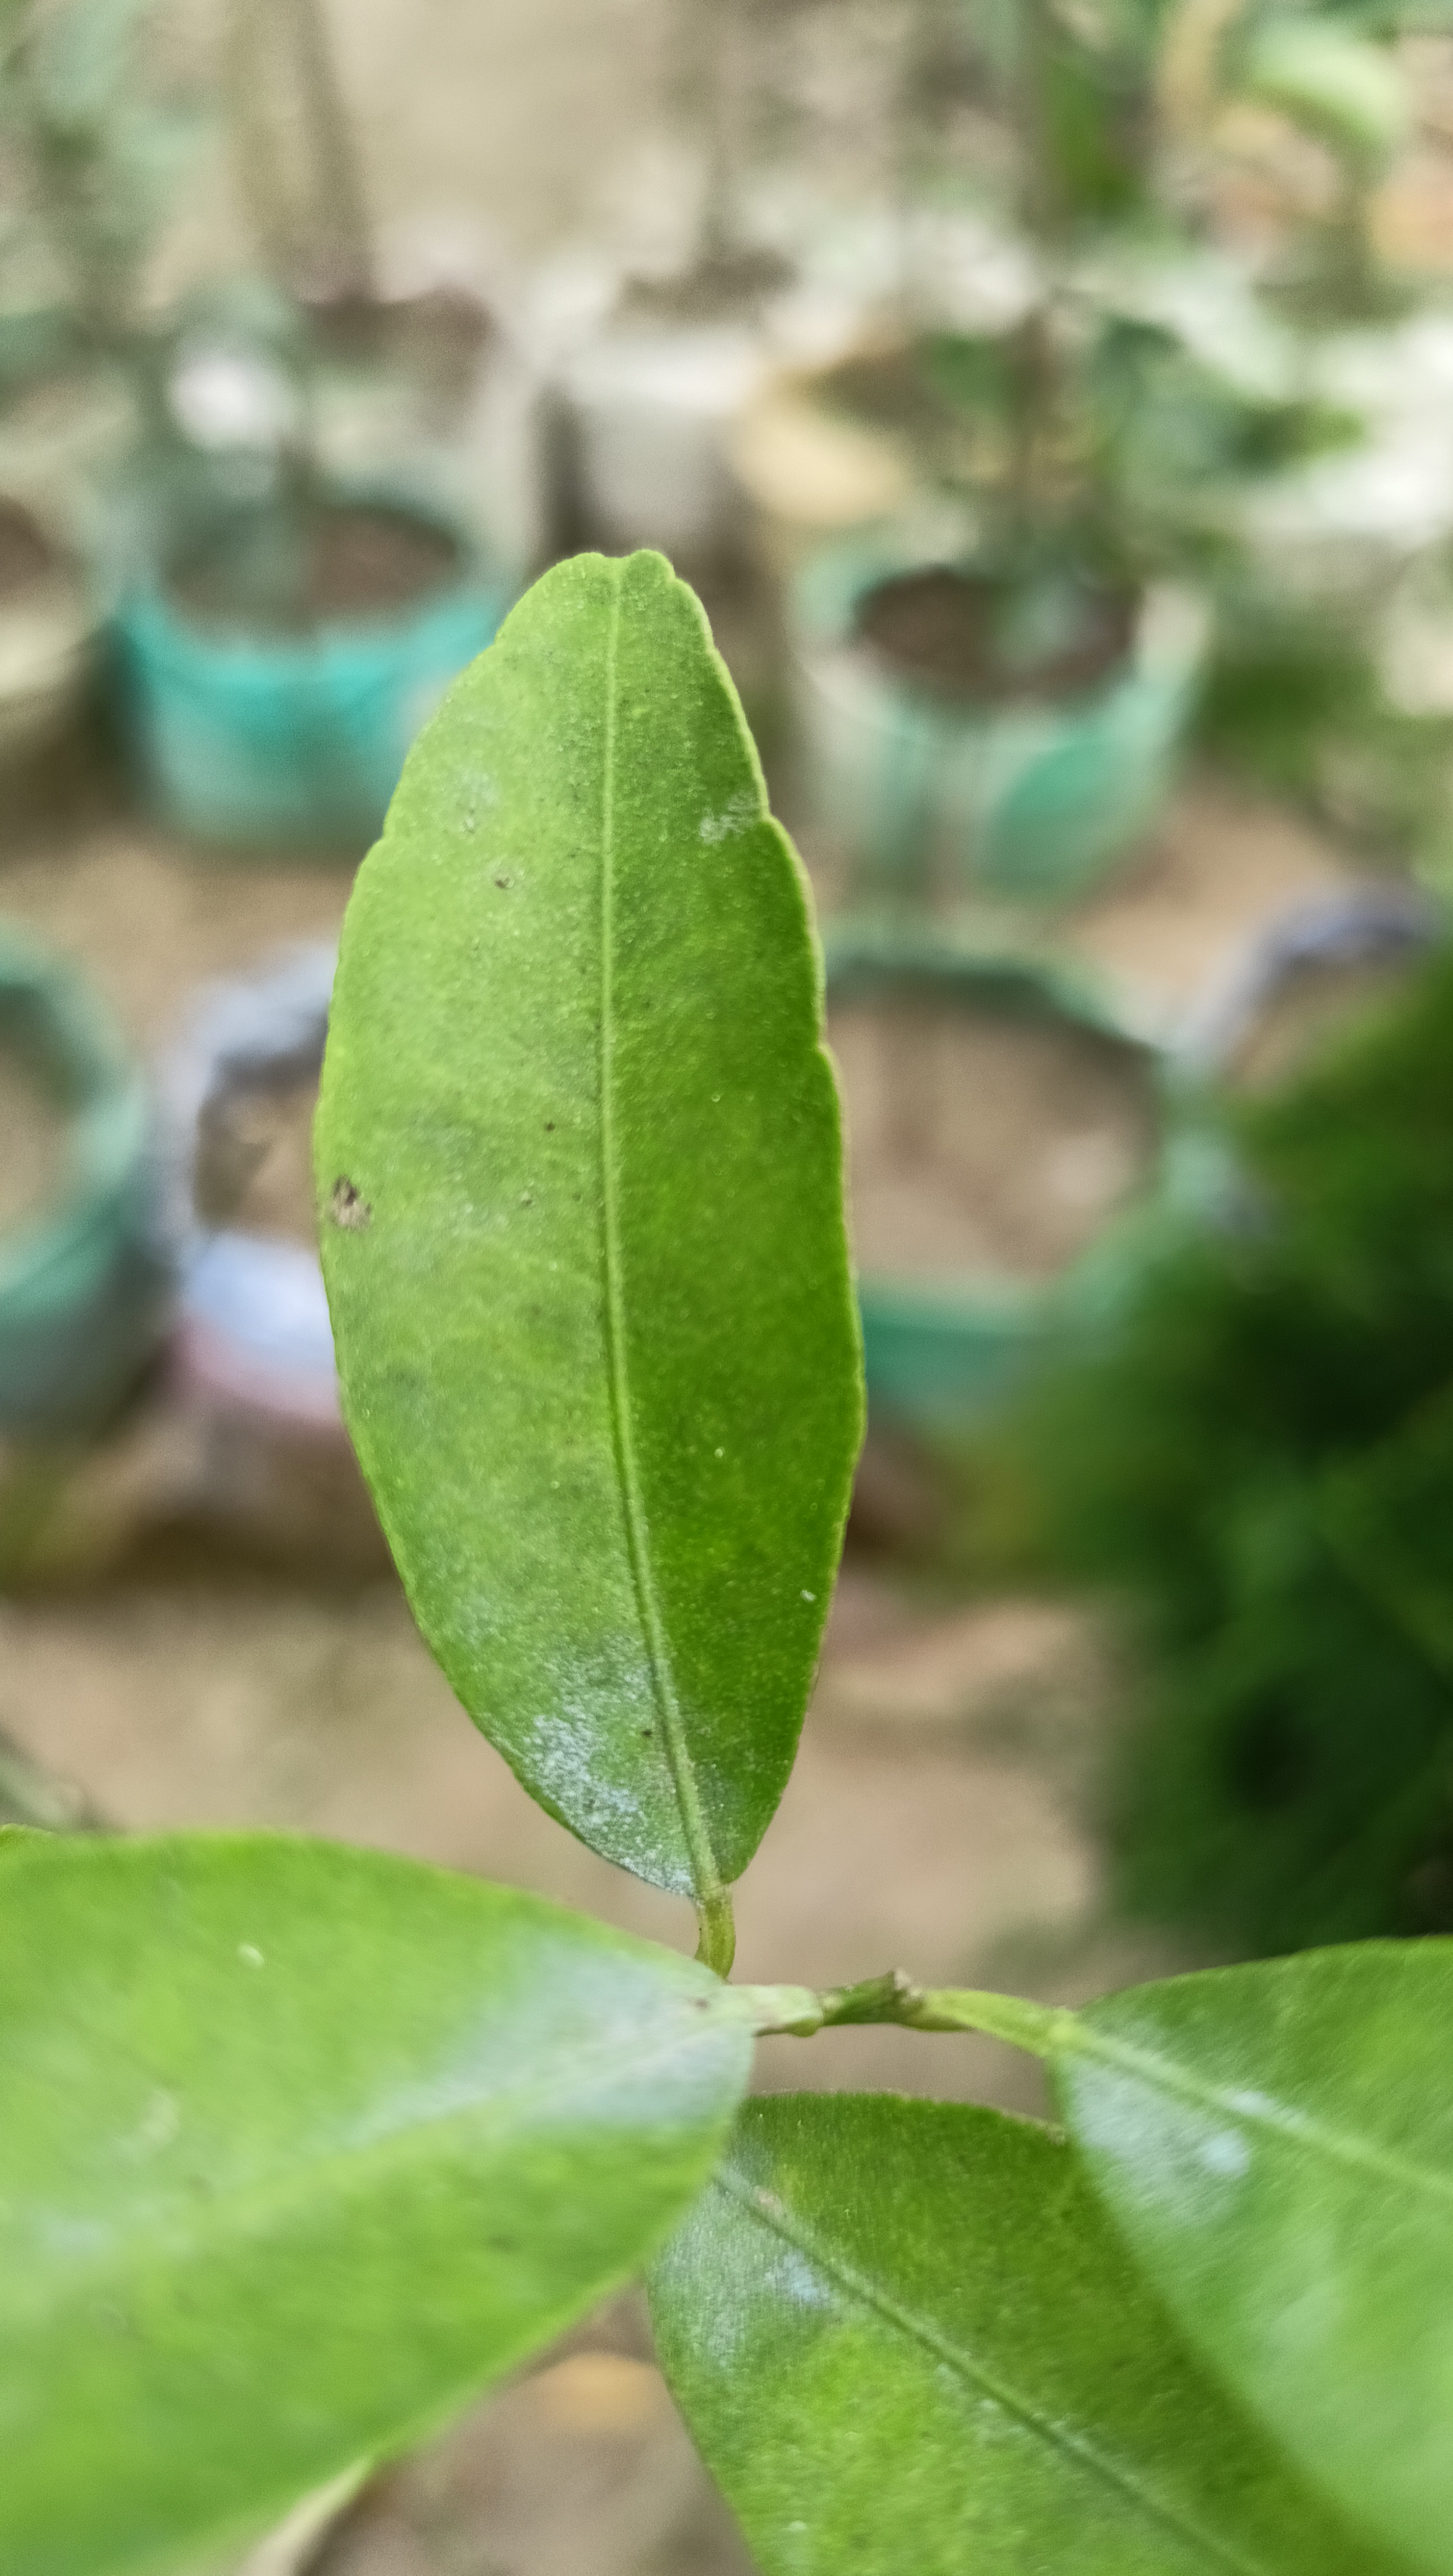
Mandarin leaf variety: Mandaring